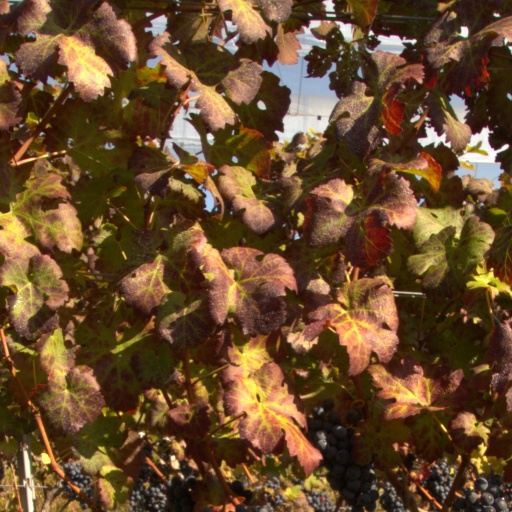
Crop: grape